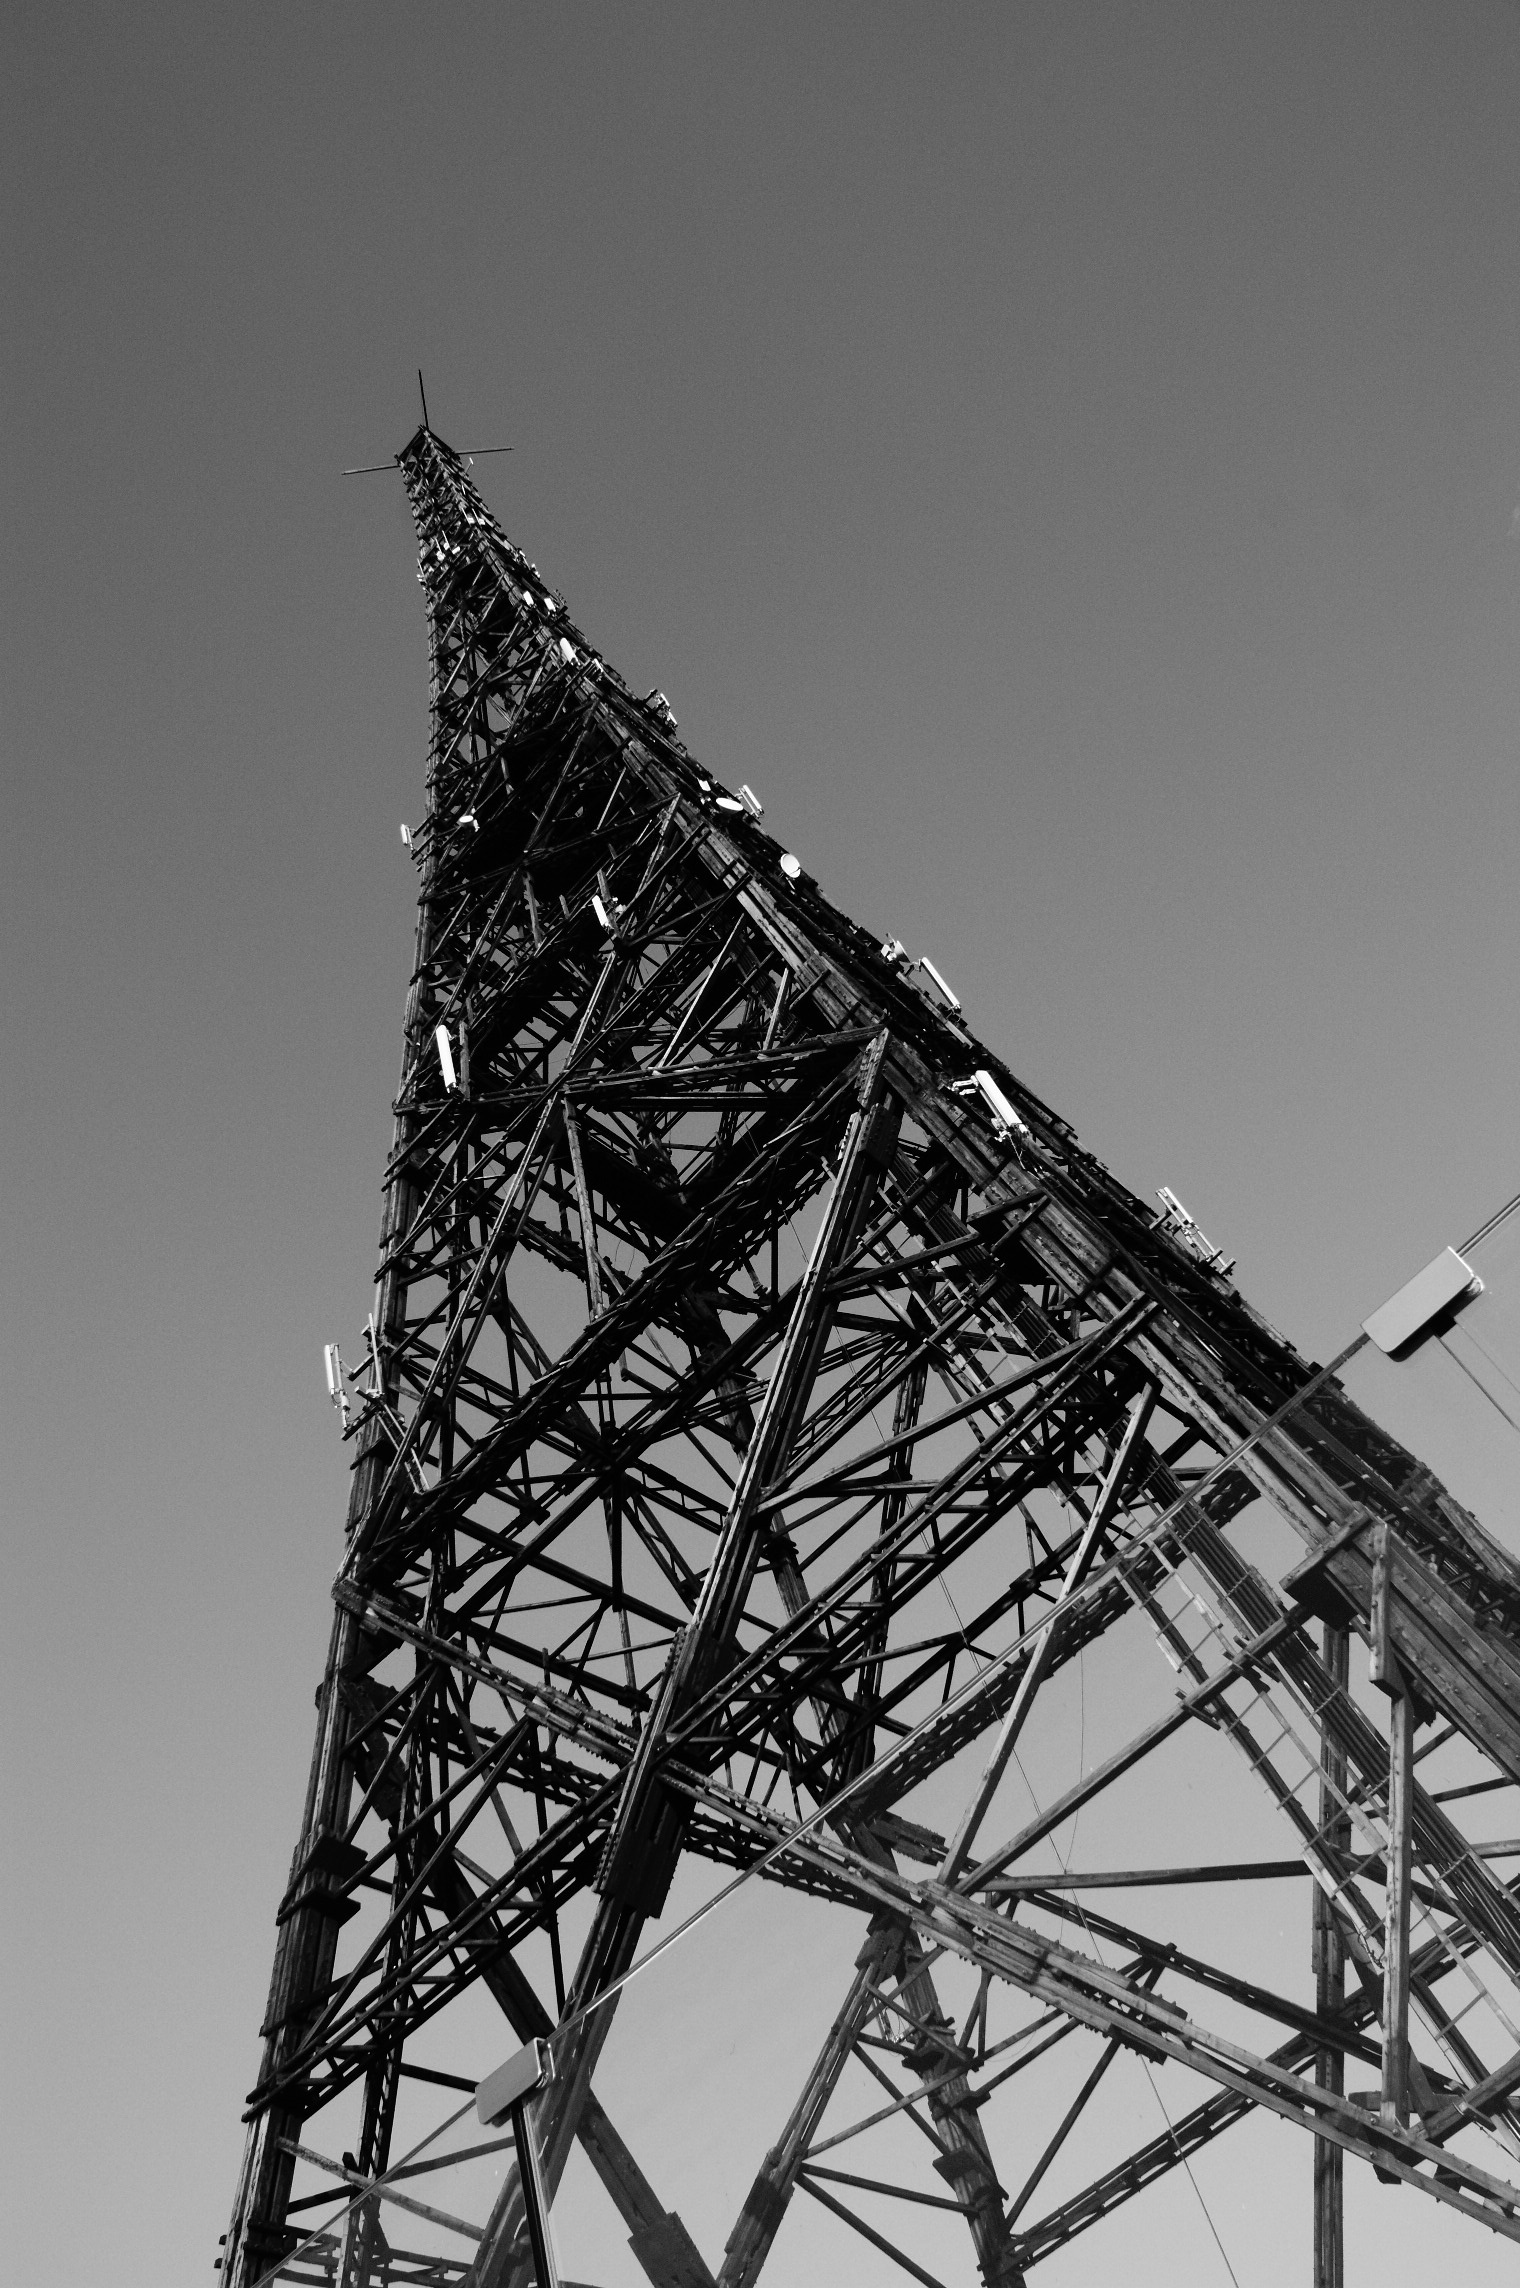
black and white, sky, white, skyscraper, line, tower, mast, metal, black, monochrome, radio, spire, poland, shape, monochrome photography, gliwice